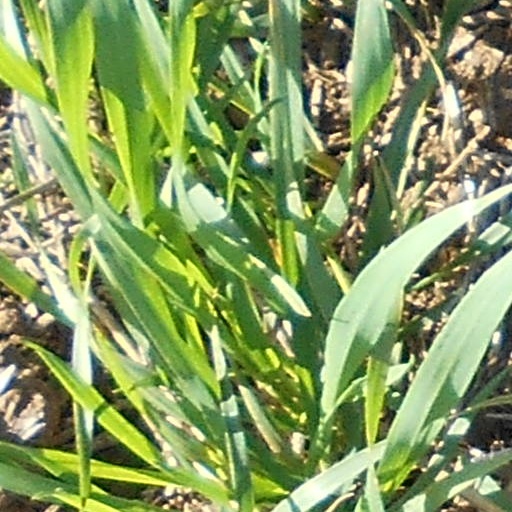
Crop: wheat